Brian Barry

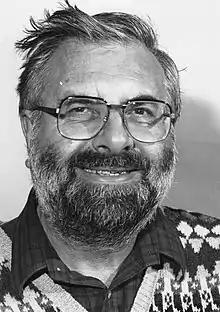
Barry in the 1980s

Brian Barry, (7 August 1936 – 10 March 2009) was a moral and political philosopher. He was educated at the Queen's College, Oxford, obtaining the degrees of B.A. and D.Phil. under the direction of H. L. A. Hart.